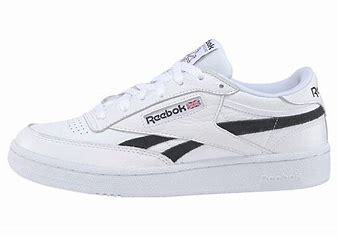
Brand: Reebok
Model: Club C Revenge